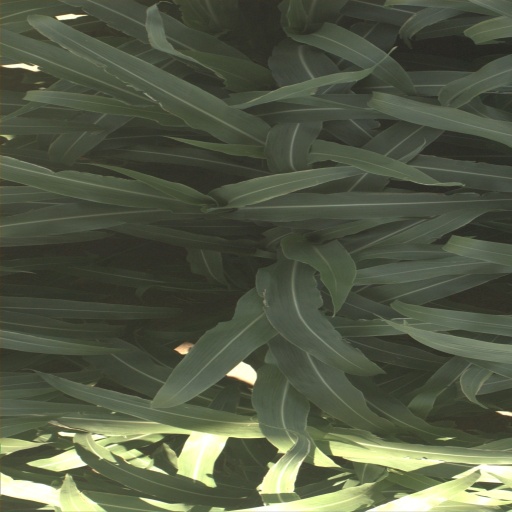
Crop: sorghum